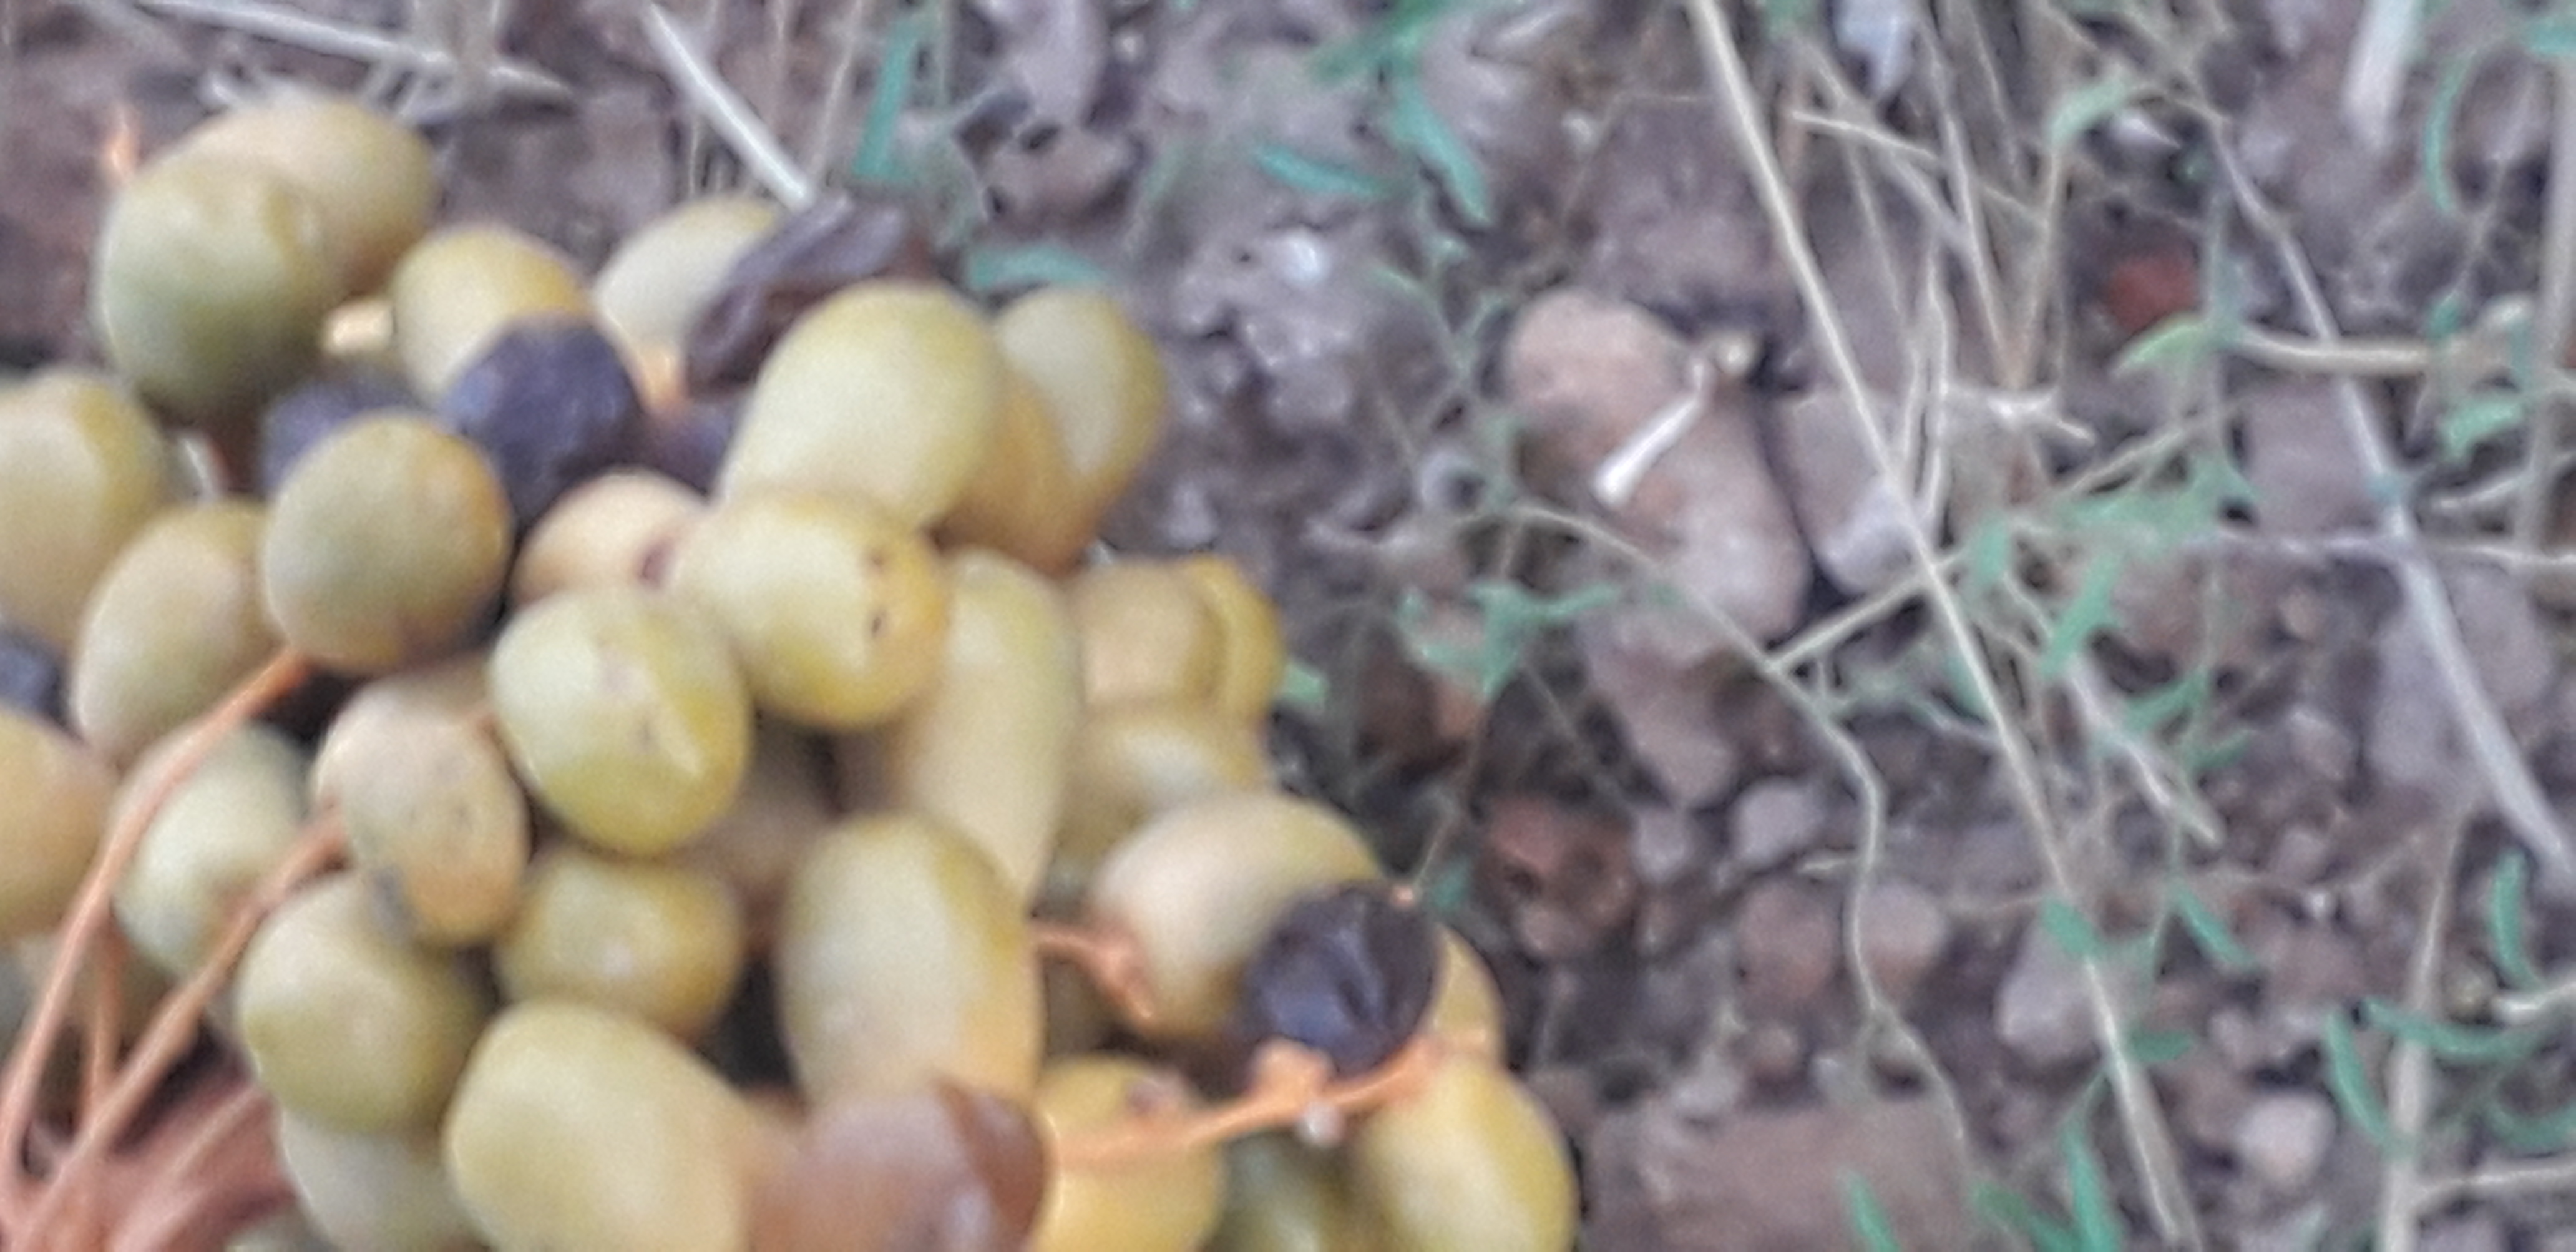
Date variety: Boufagous